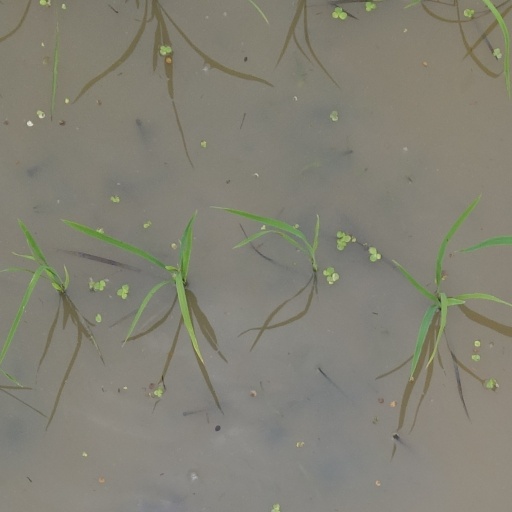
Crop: rice